KNOF

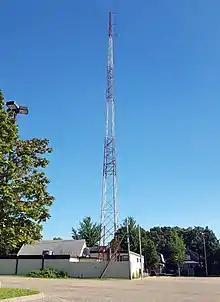
The former radio tower for KNOF 95.3 FM St. Paul, MN with studios below.

On December 1, 2020, Go Media announced that they would sell KQGO (the former KTWN) and KZGO to the Educational Media Foundation for $2.45 million. With the announcement of the sale, the stations immediately dismissed all on-air staff and shifted to a jockless presentation, which it continued with until the sale closed. The FCC officially approved the sale on March 26, 2021, and was officially consummated on April 12. On the same day as the sale consummation, the former contemporary worship music "Praise FM" format (now under the name "PraiseLive") that aired on the station prior to the sale to Northern Lights/Go Media in 2016 returned to the station, as part of an agreement with Praise Broadcasting and EMF. Along with the change, KZGO changed back to the heritage KNOF call letters. Just days later, on April 23, Praise Broadcasting announced it would buy the station outright from EMF for $1.225 million. The sale was closed on July 20, 2021.